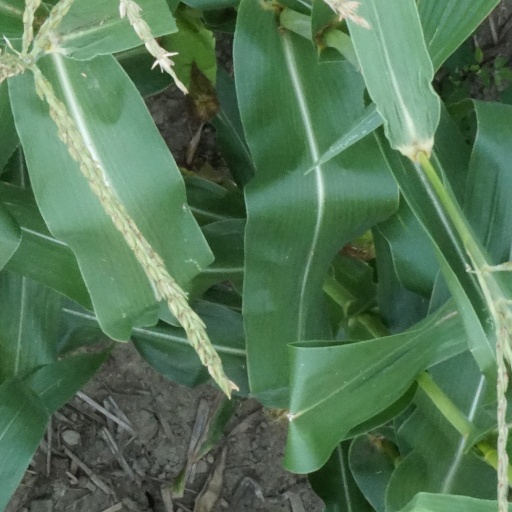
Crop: maize; corn